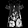
Label: Dress